Greenwood, Western Australia

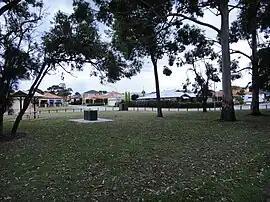
Parklands in Greenwood

Greenwood is a suburb of Perth, Western Australia, located in the City of Joondalup. The suburb is located 18 km from Perth's central business district. It is bordered by the Mitchell Freeway, Hepburn ave, Wanneroo road and Warwick road.